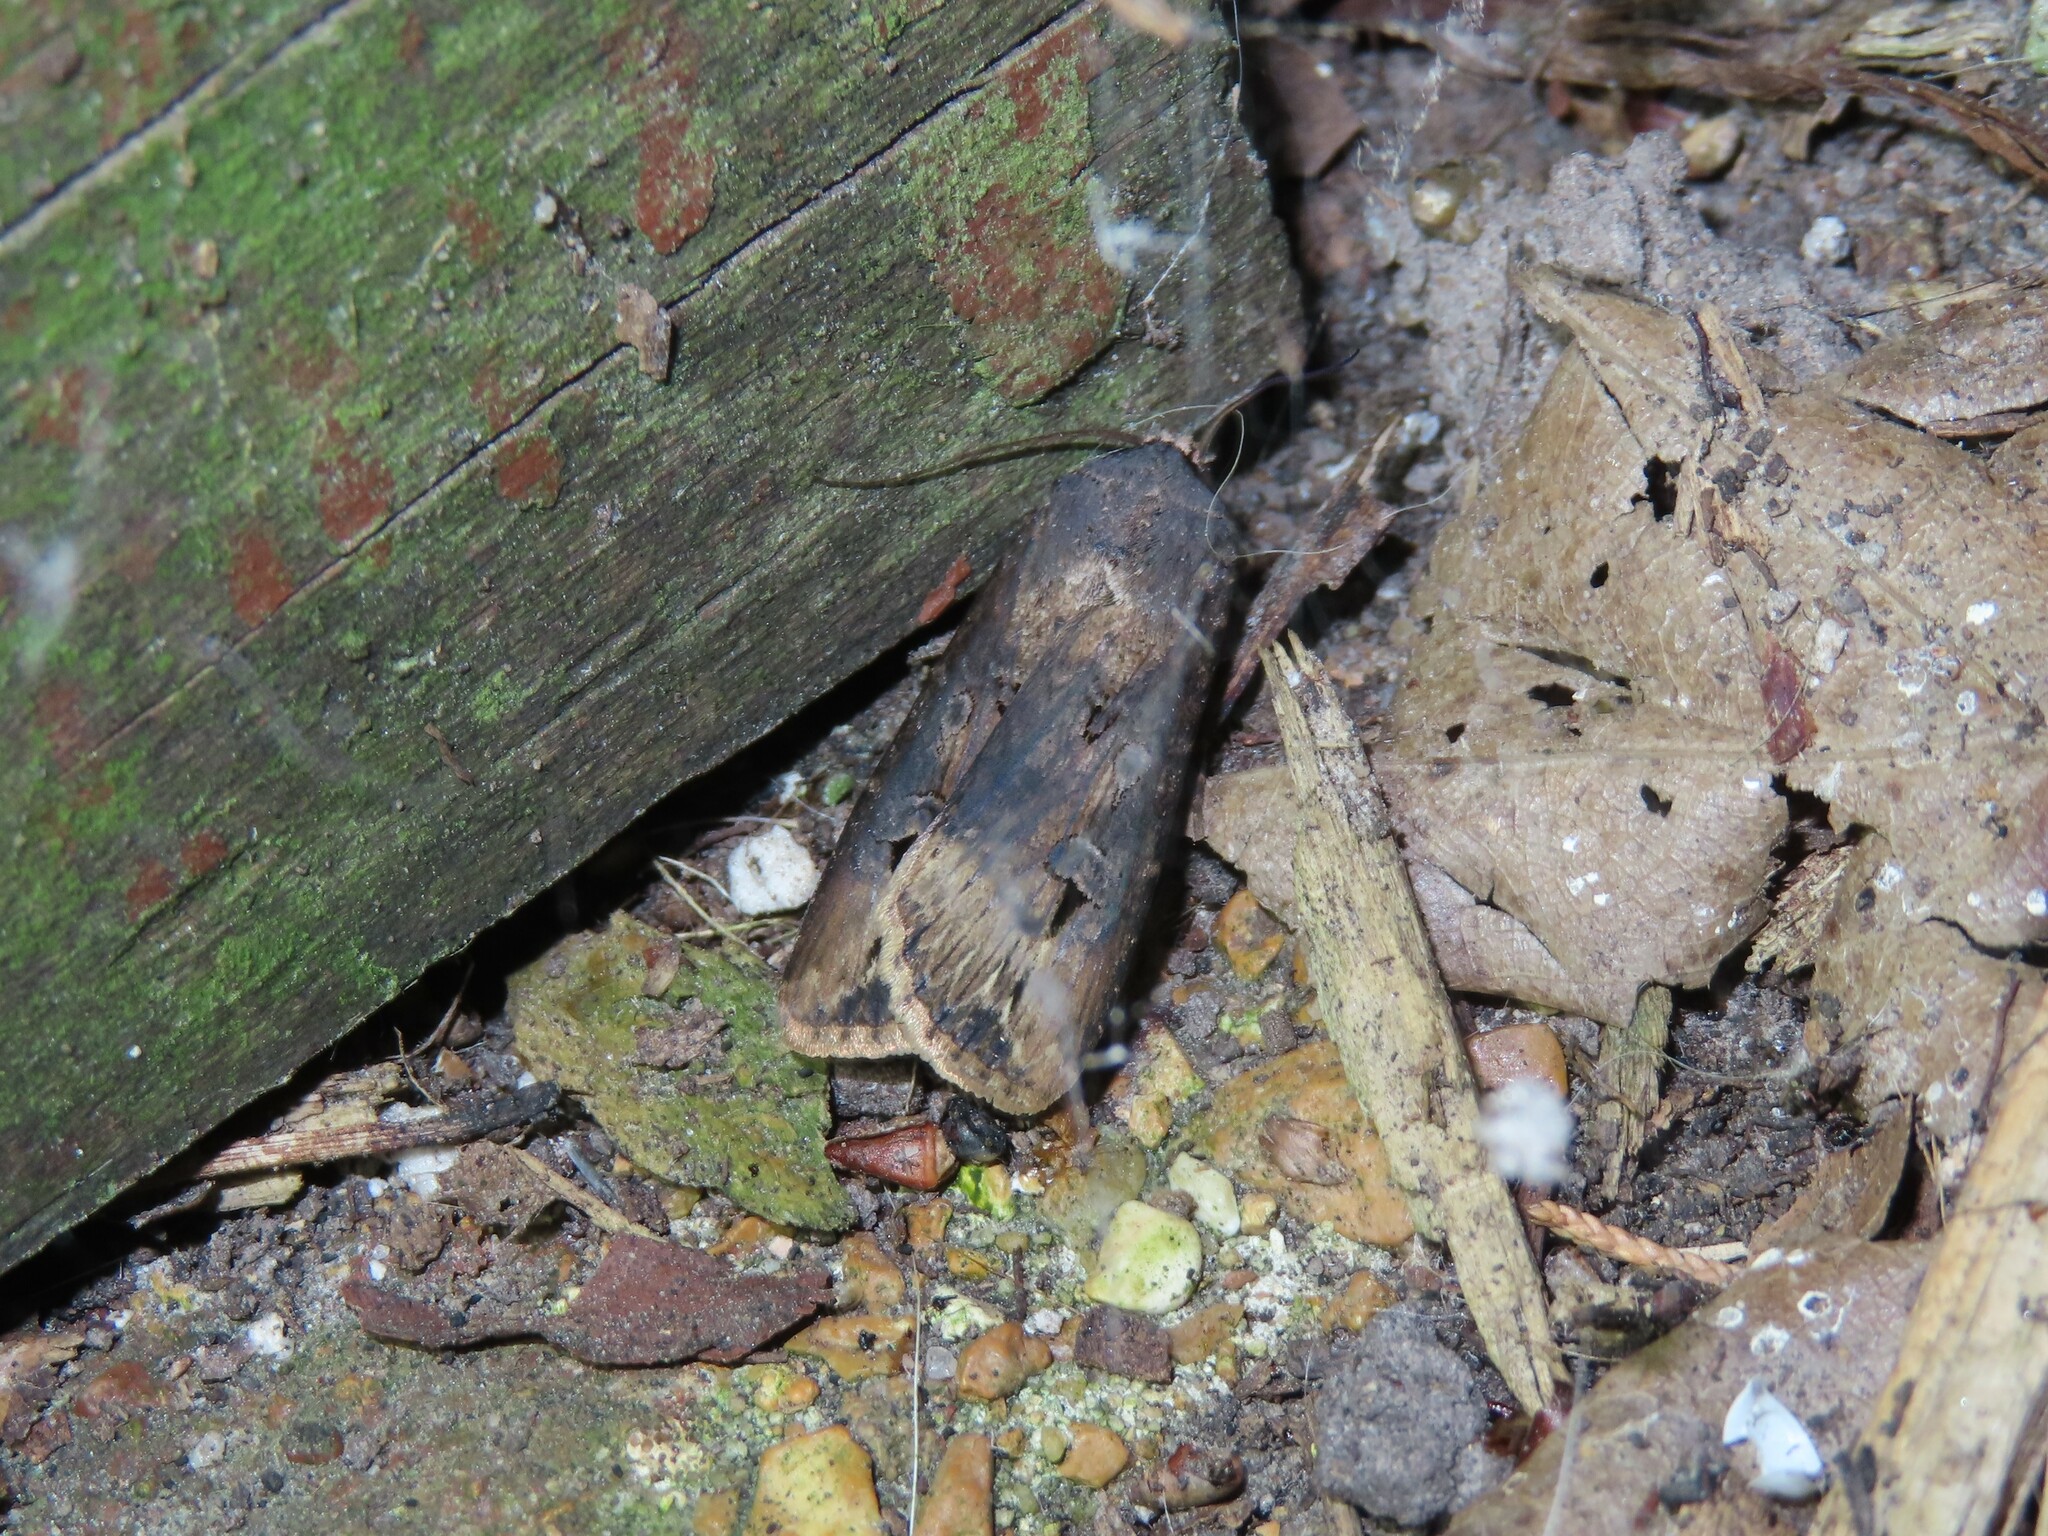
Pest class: cutworms